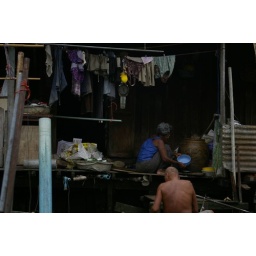
people in house on river